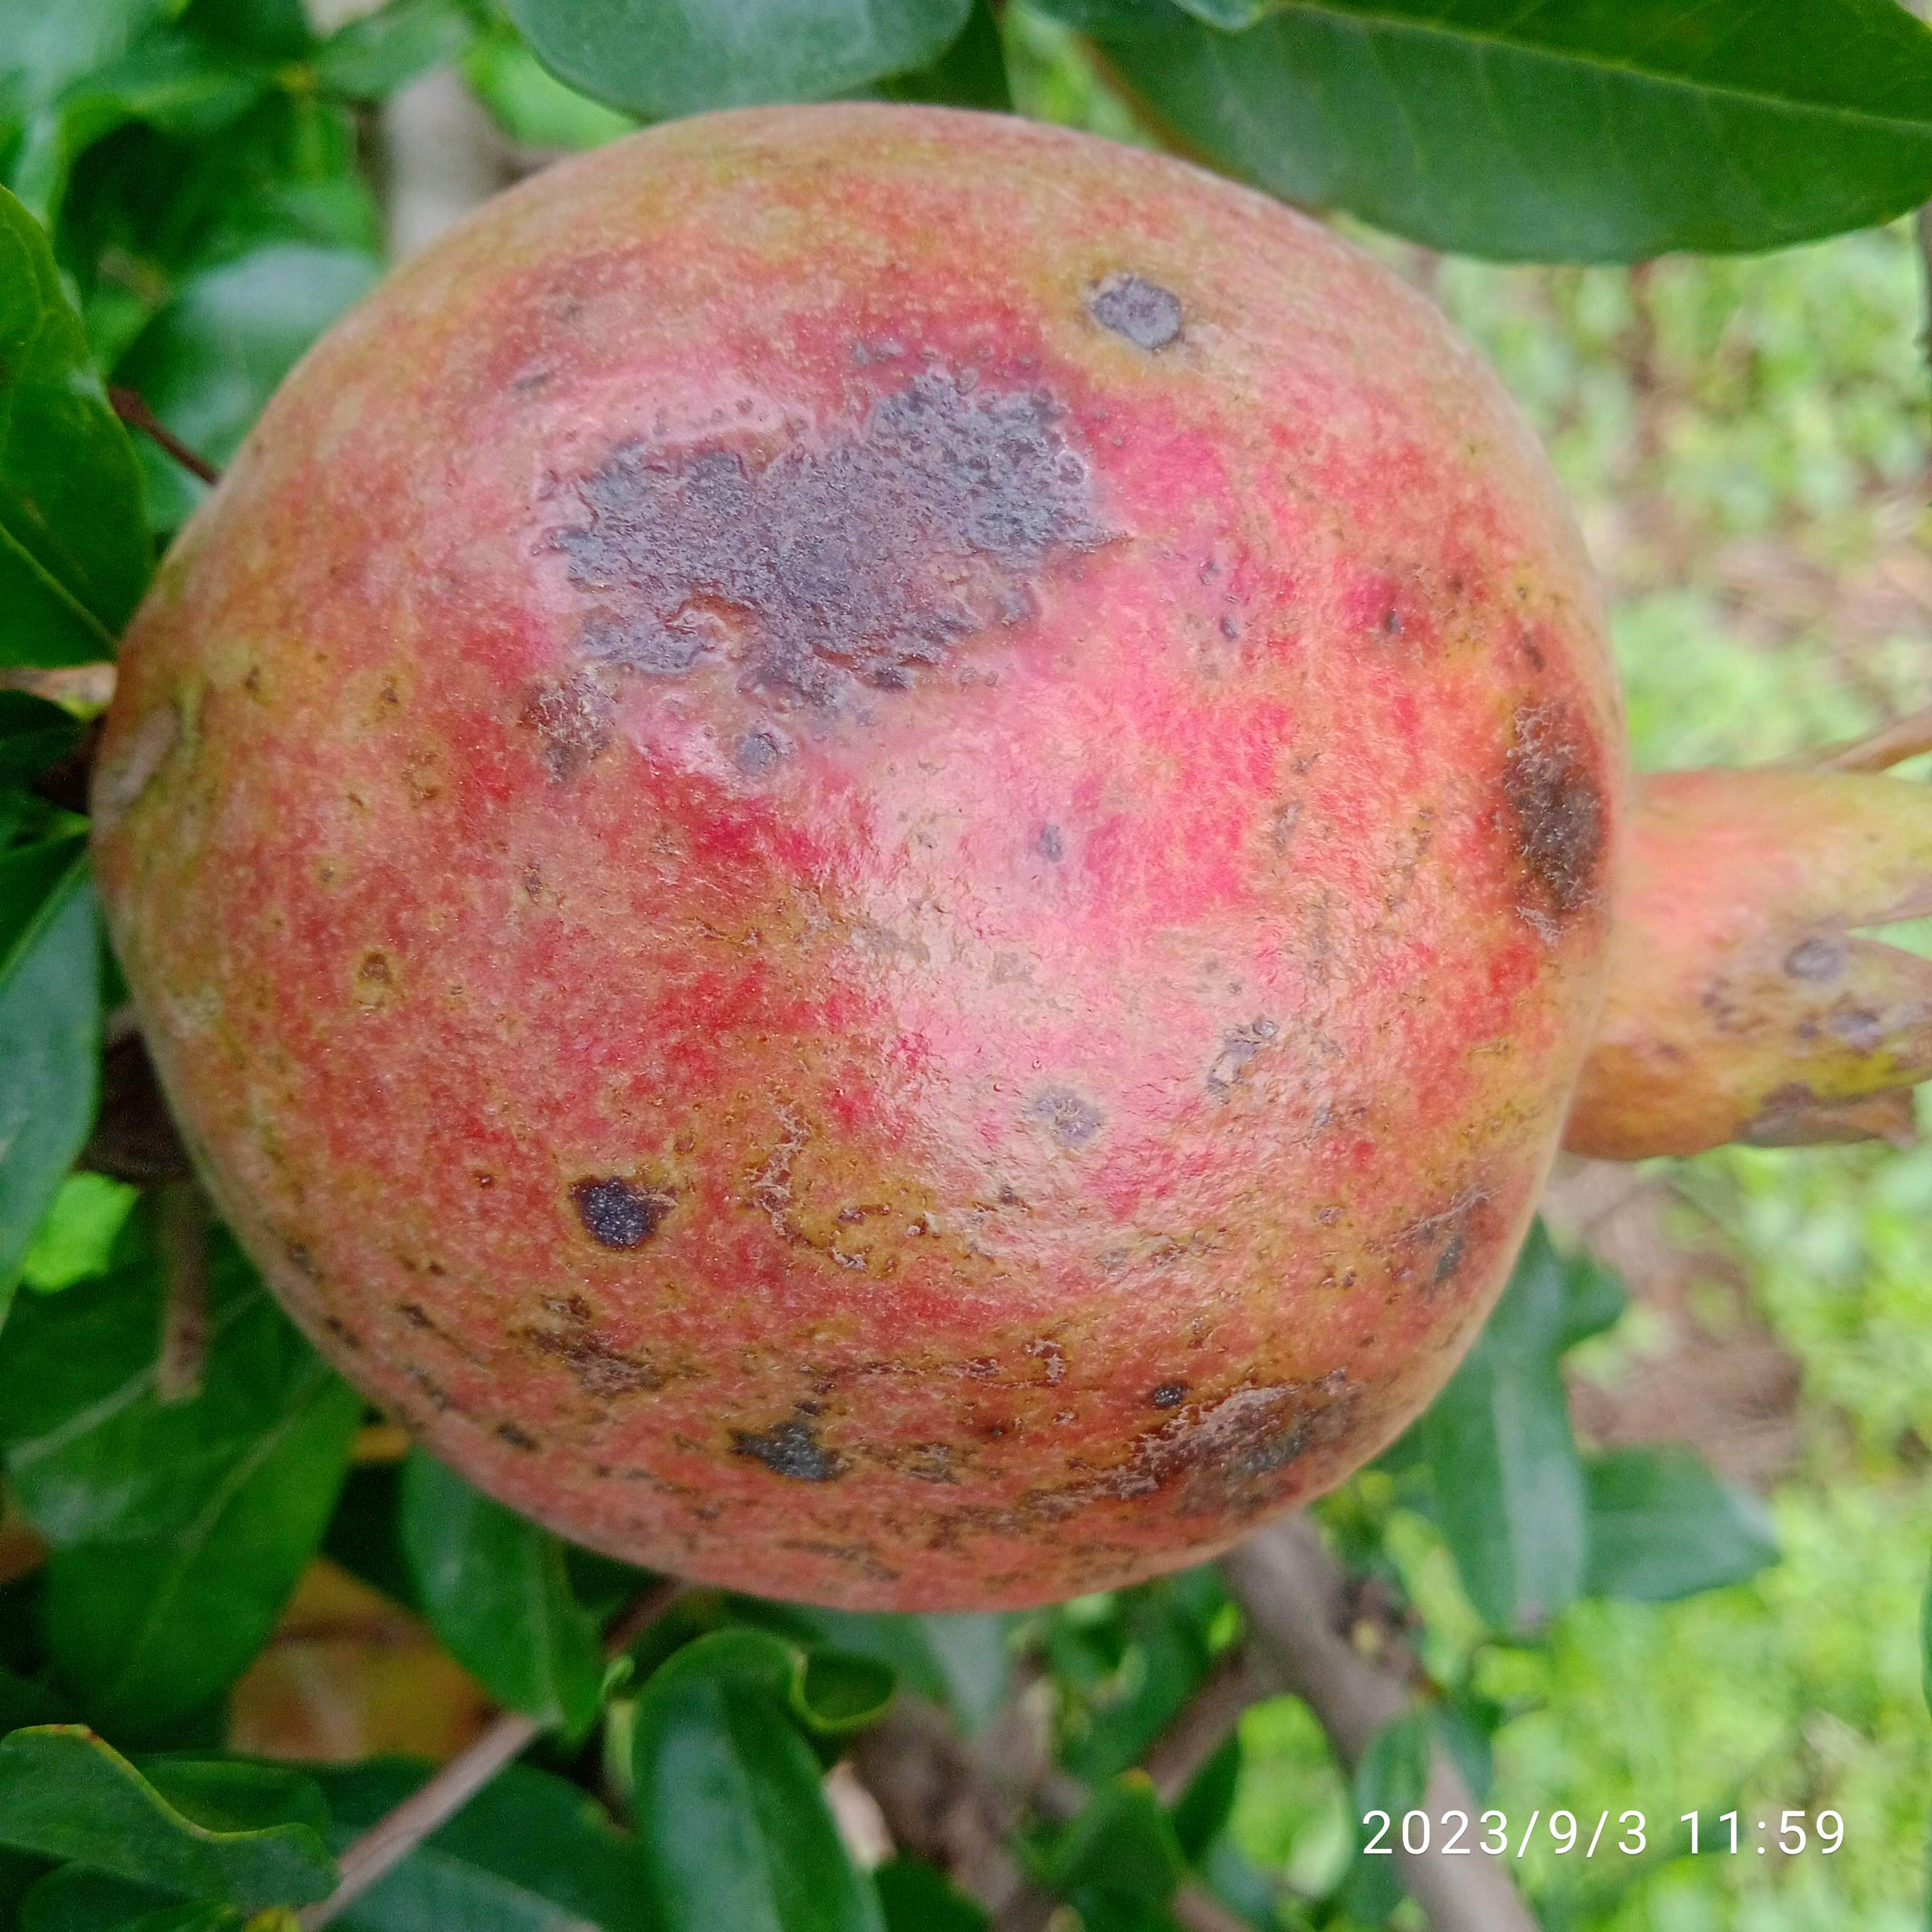
Label: Anthracnose